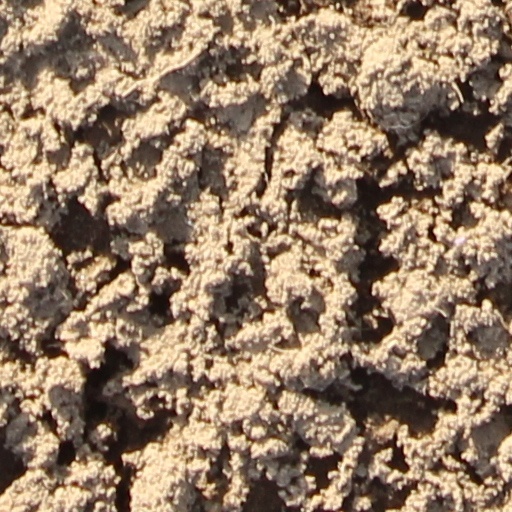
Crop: wheat